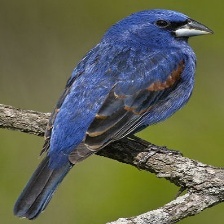
Species: BLUE GROSBEAK
Scientific name: PASSERINA CAERULEA